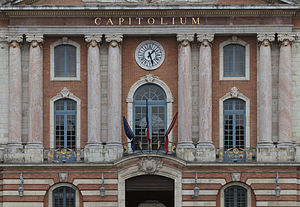
Skyderierne i Midi-Pyrénées 2012 / Reaktioner
Et sort bånd, er blevet viklet om flaget på Capitole de Toulouse, som tegn på sorg over skyderiet
Skyderierne i Midi-Pyrénées 2012 var tre pistol-angreb mod franske soldater og jødiske civile i byerne Montauban og Toulouse i Midi-Pyrénées-regionen i Frankrig. I alt blev syv dræbt foruden gerningsmanden og fem andre såret, heraf fire alvorligt.